Hot spring

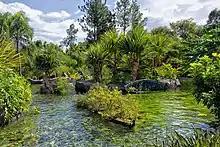
Hot water springs in Rio Quente, Brazil

The related term "warm spring" is defined as a spring with water temperature less than a hot spring by many sources, although Pentecost et al. (2003) suggest that the phrase "warm spring" is not useful and should be avoided. In 1923, Menzier proposed that a warm spring be defined as a thermal spring where the water is below that of the human body, but above that of the mean air temperature around the spring, though this definition is contested.